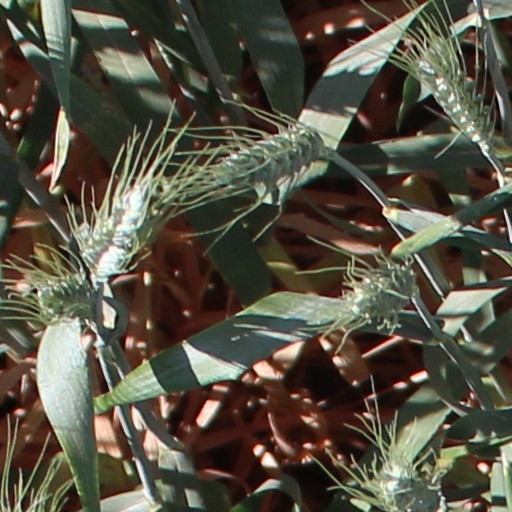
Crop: wheat